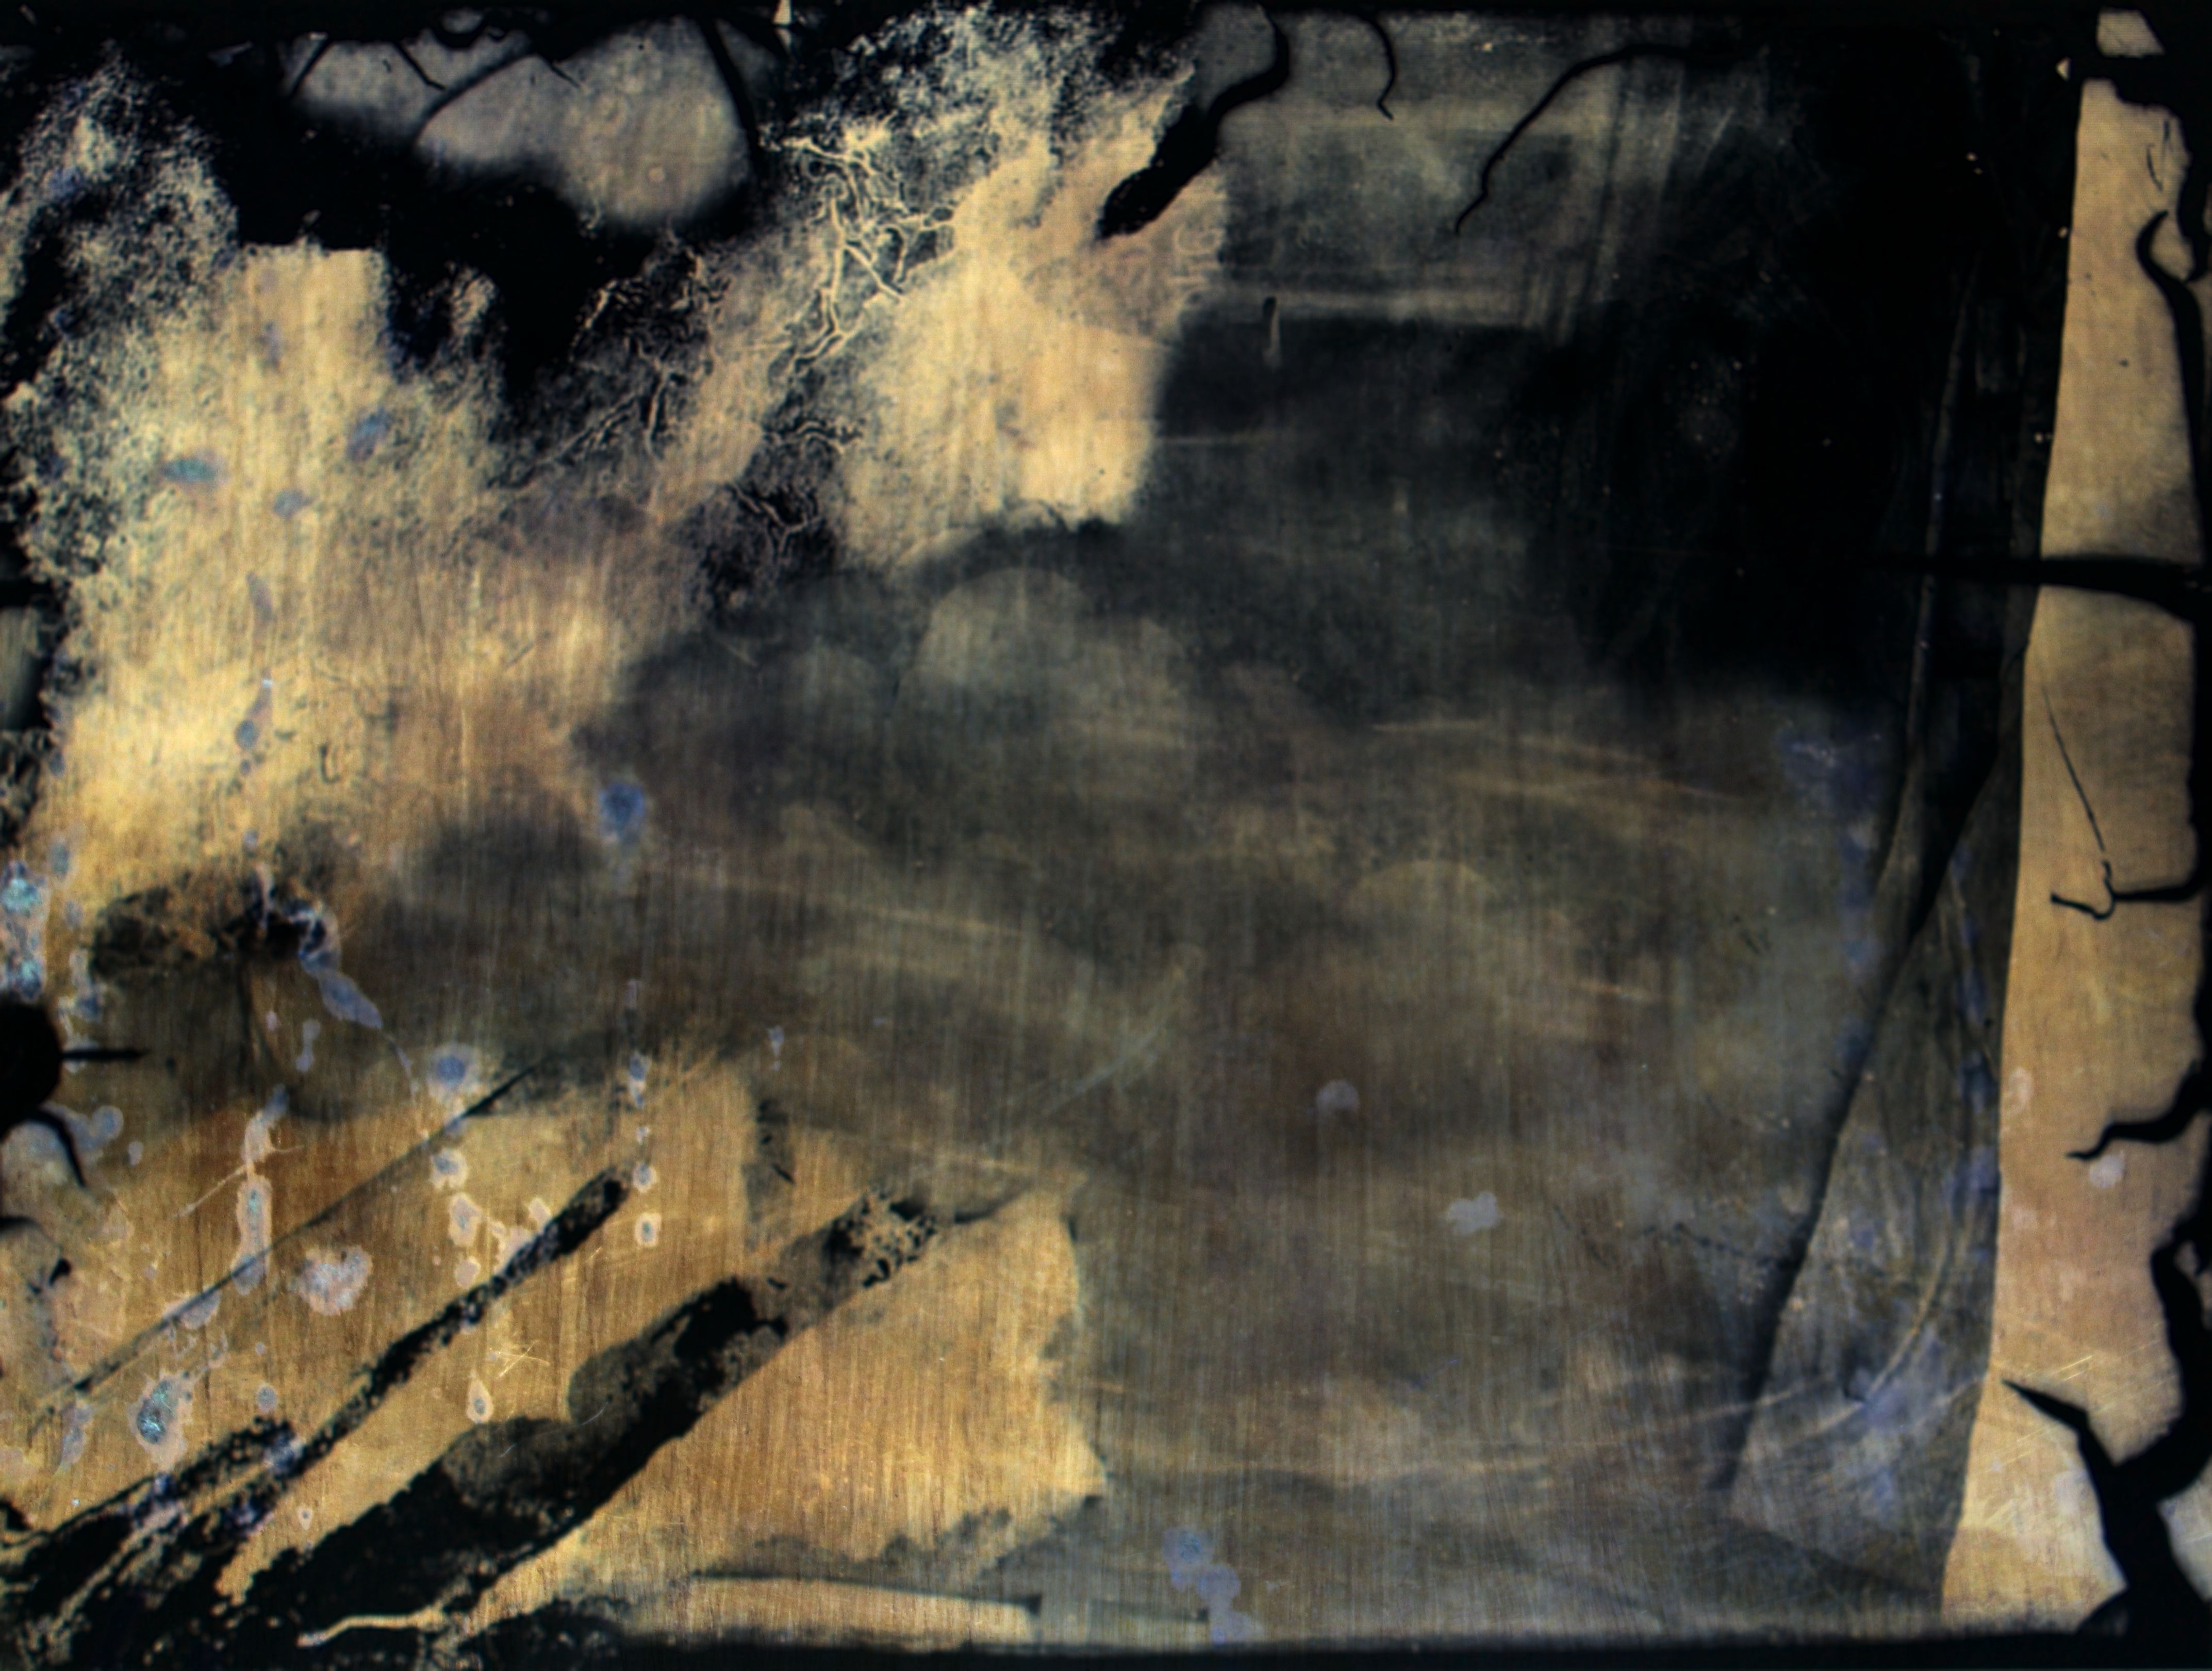
texture, grunge, painting, free, art